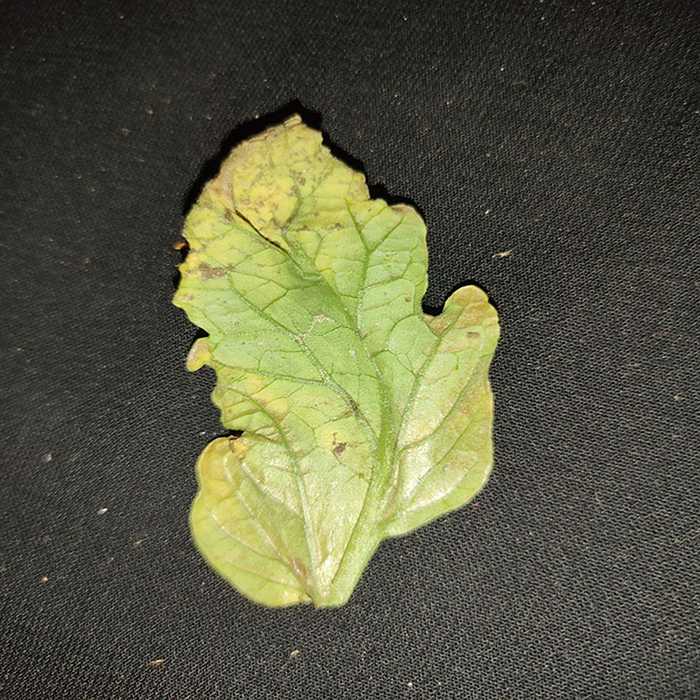
Plant: Tomato
Label: Tomato Bacterial spot